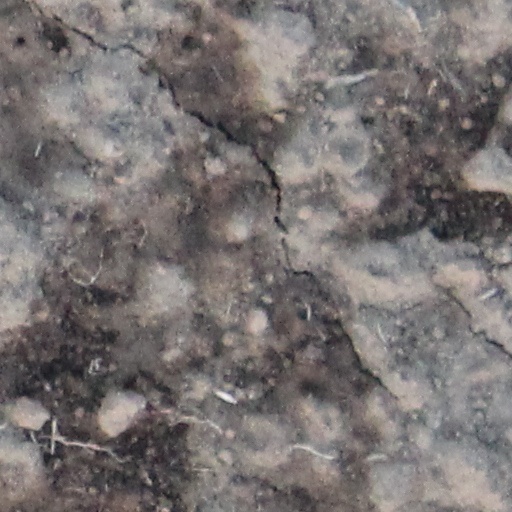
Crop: wheat